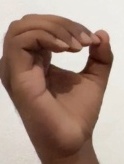
ASL sign: O